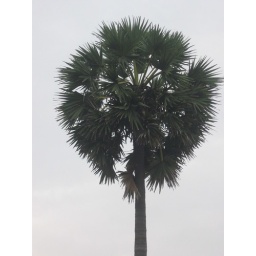
Palm tree whose seeds are sprouted in riverside sand beds, and used for food